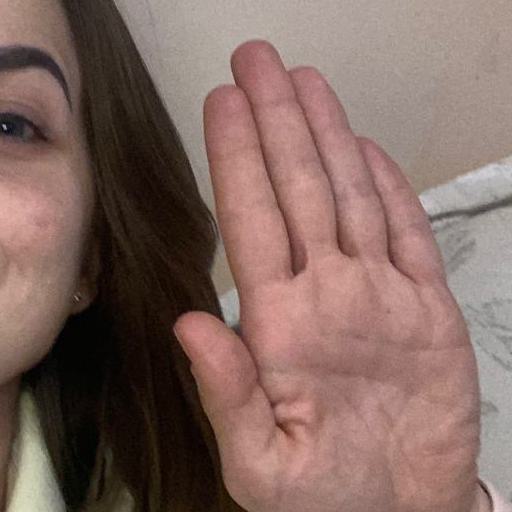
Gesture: stop